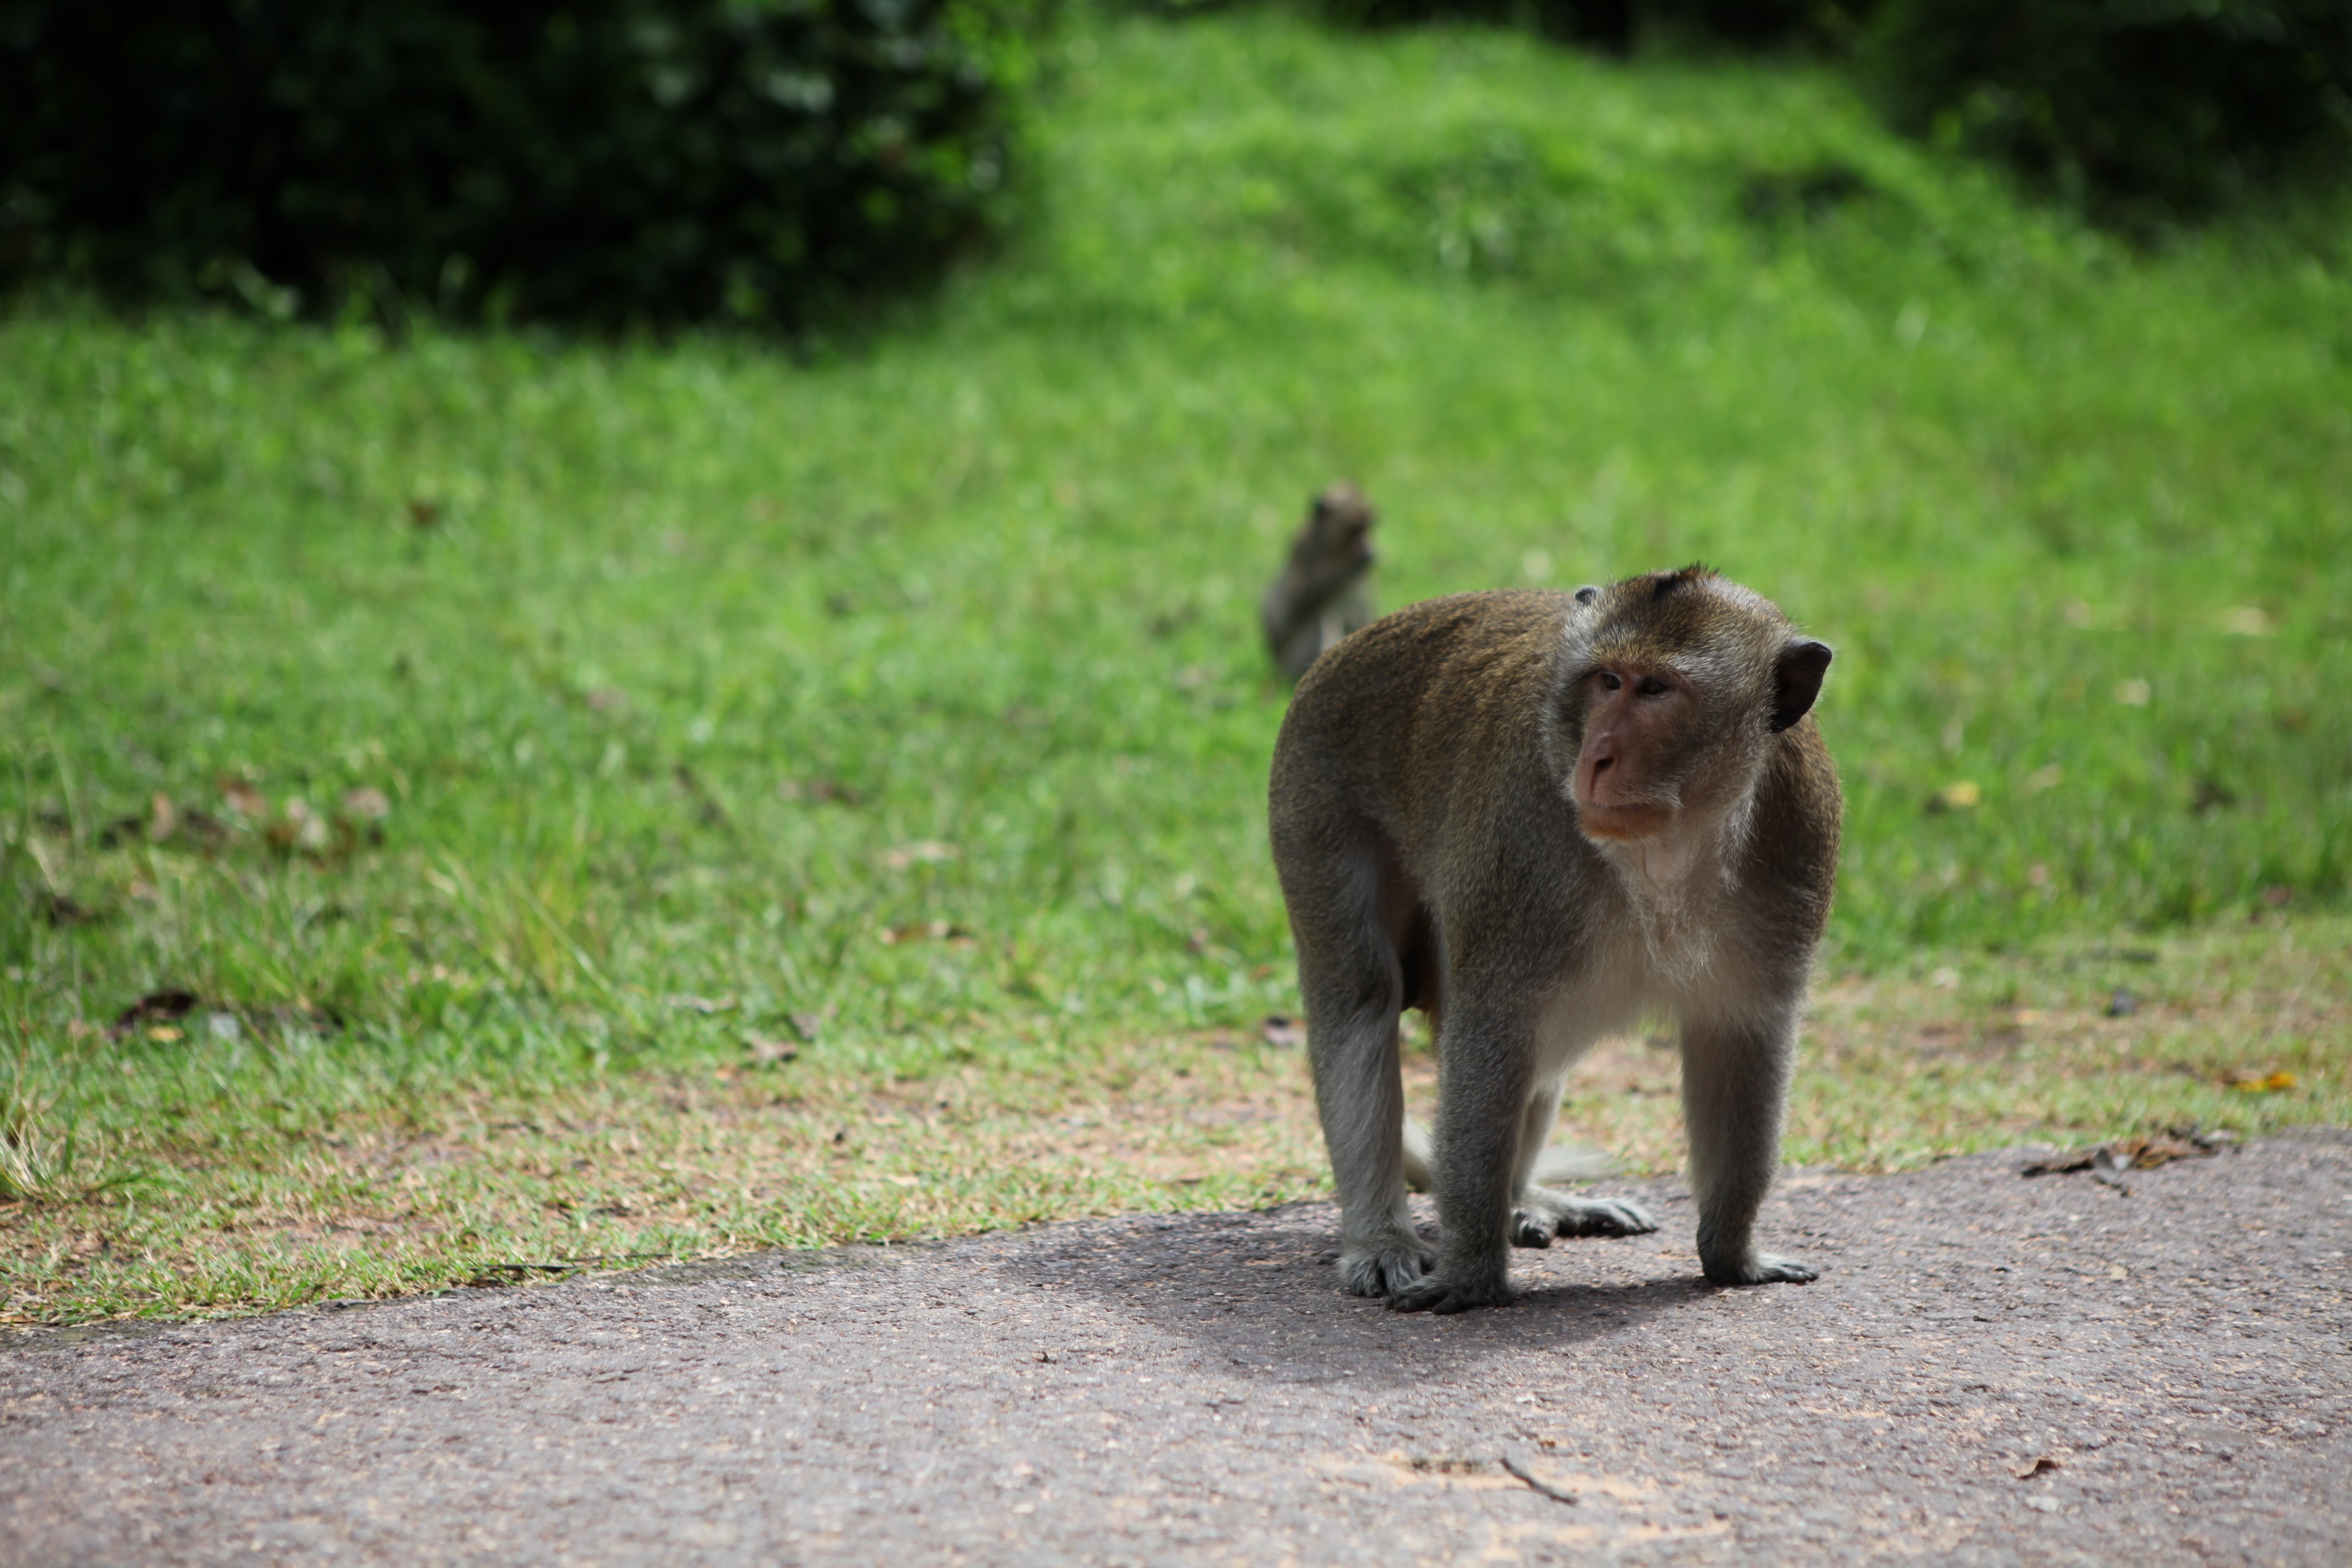
forest, wildlife, zoo, young, small, mammal, gray, flora, baby, fauna, primate, greenery, grey, baboon, animals, mammals, vertebrate, roads, monkeys, grasses, macaque, old world monkey, lawns